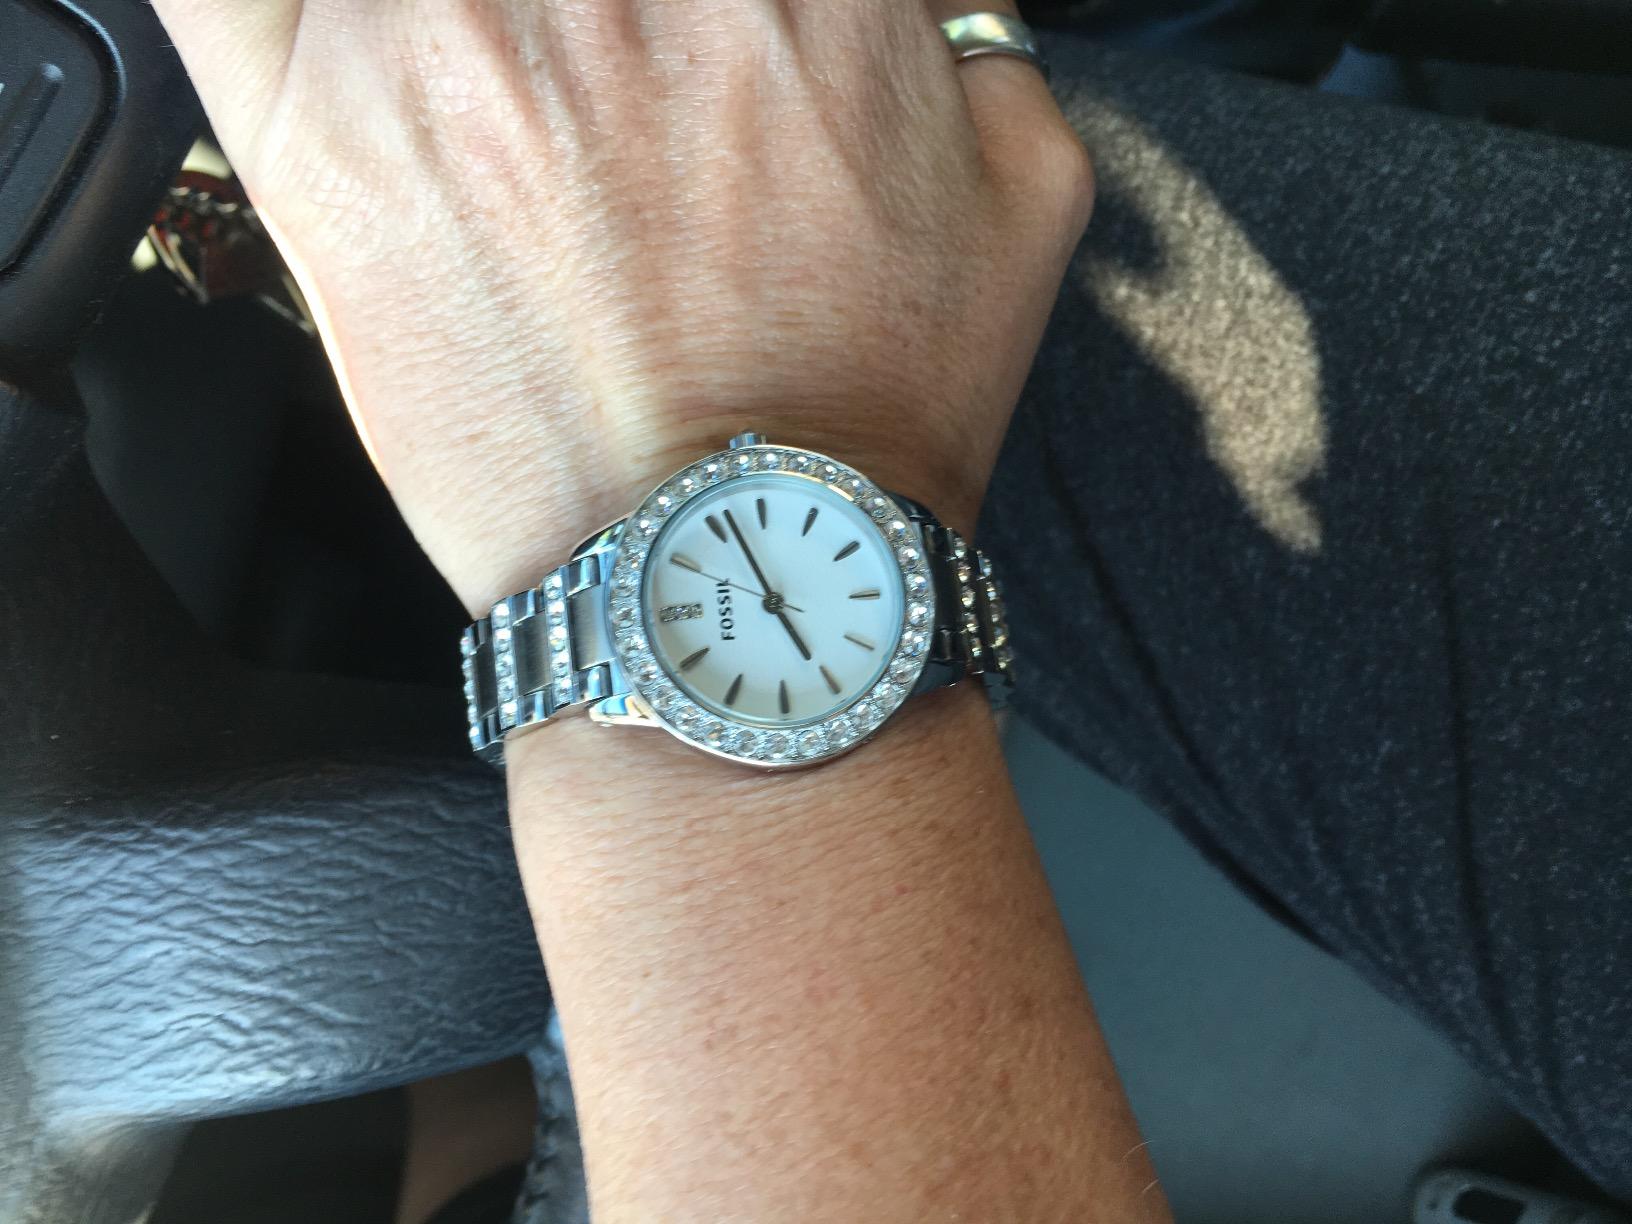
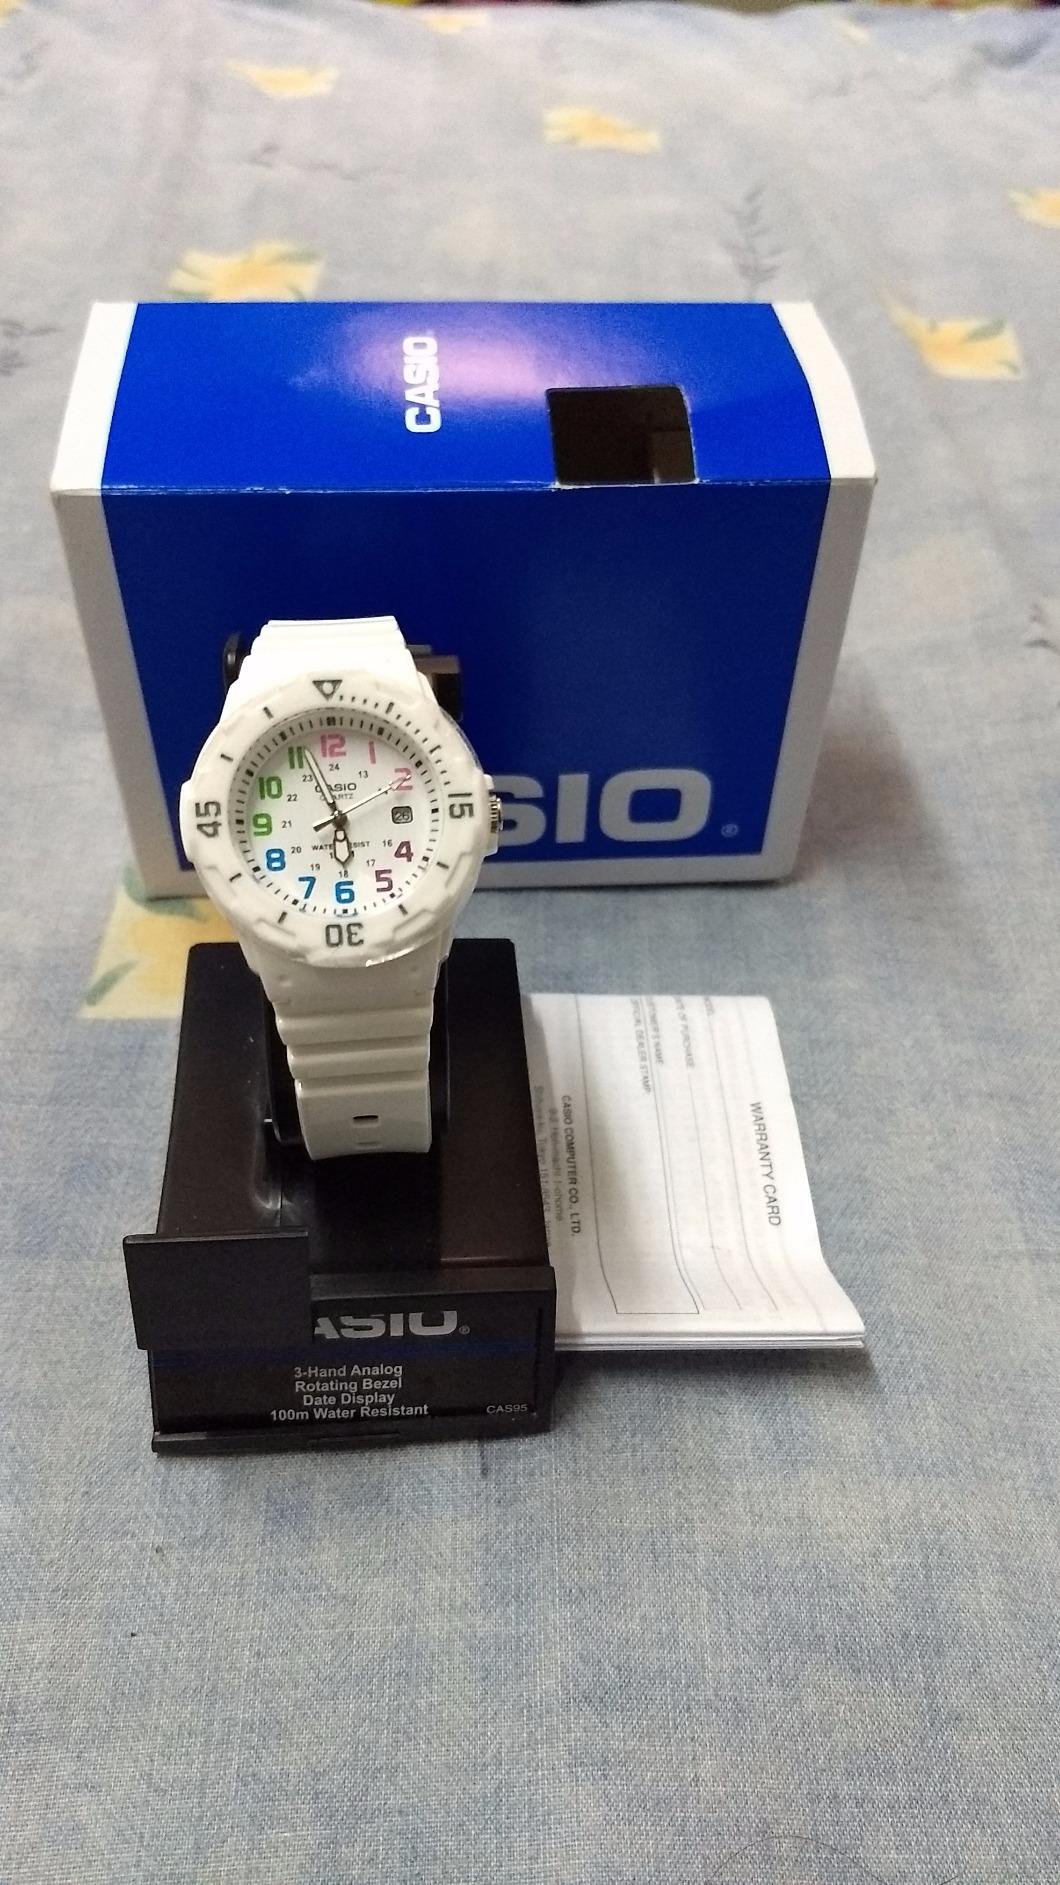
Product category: accessories_watch
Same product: no